Ommoord

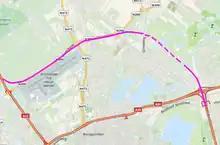
Construction project for extending A16 motorway and connecting it with A13, drawn on map of northern part of Rotterdam

"De Ommoordse kip", a large wooden chicken, is positioned next to a parking lot at President Wilsonweg. It started as advertisement for "De Blijde Wei" (in English: "the happy meadow"), a farm with animals meant to visit with children, but "de Kip" has become a monument in its own right, adopted by the community, after having suffered from football hooligans painting it orange for Euro and world football tournaments.